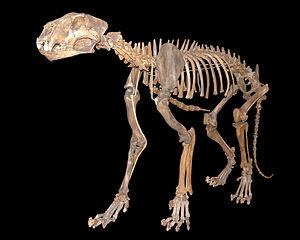
Le lion des cavernes eurasiatique est une espèce éteinte de grands félins, apparentée au lion, qui peuplait l’Eurasie durant la seconde moitié du Pléistocène.